Hamit Karakus

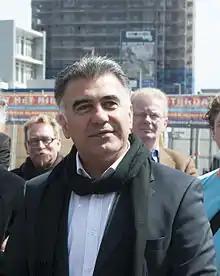
Karakus in 2009

In May 2006, Karakus was appointed alderman of housing and spatial planning in Rotterdam's new municipal executive. Called a political newcomer by "De Volkskrant", Karakus's only political experience was serving as the Labour Party's vice-chair in Rotterdam since a number of years. He had become a member of the Labour Party in 2002 in reaction to the rise of politician Pim Fortuyn. Karakus was a proponent of adding skyscrapers to the city's skyline and was focused on dealing with slumlords, mortgage fraud, and nuisance from Eastern European migrant workers.